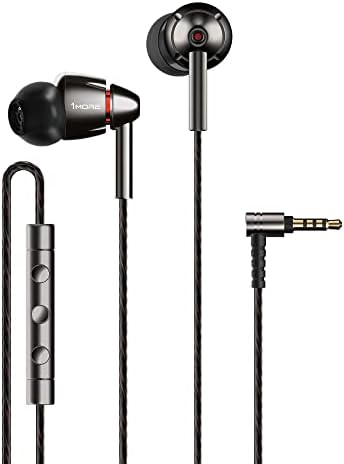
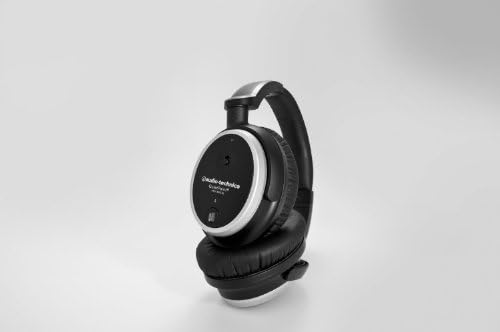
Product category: headphones
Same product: no